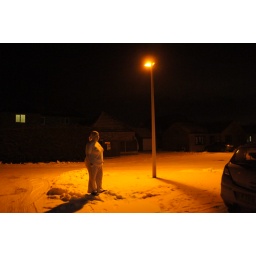
Han standing outside Mum's house underneath the street light on Xmas Eve night, looking for early signs of Santa